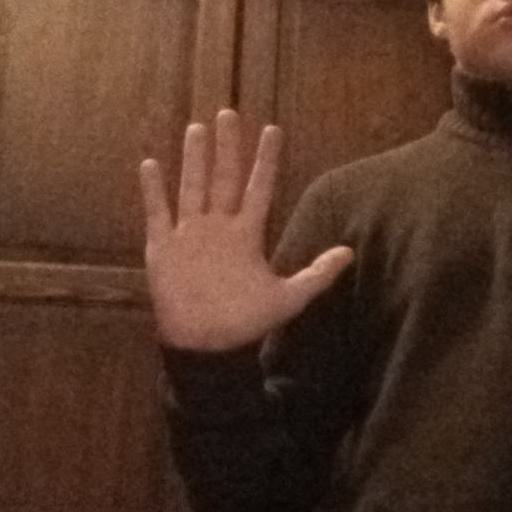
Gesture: palm